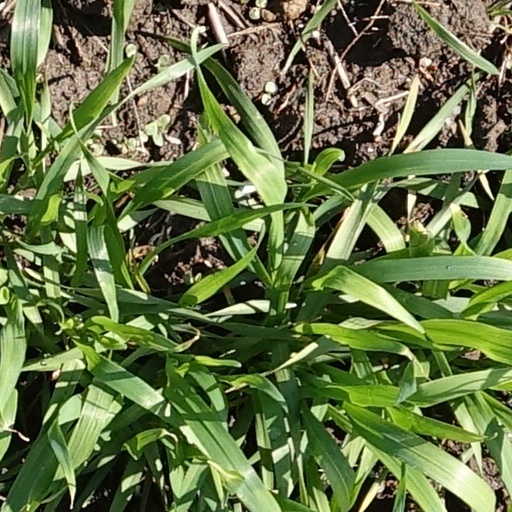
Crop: wheat